501

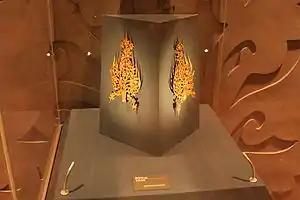
Crown of king Muryeong (Korea)

Year 501 (DI) was a common year starting on Monday of the Julian calendar. At the time, it was known as the Year of the Consulship of Avienus and Pompeius (or, less frequently, year 1254 "Ab urbe condita"). The denomination 501 for this year has been used since the early medieval period, when the Anno Domini calendar era became the prevalent method in Europe for naming years.